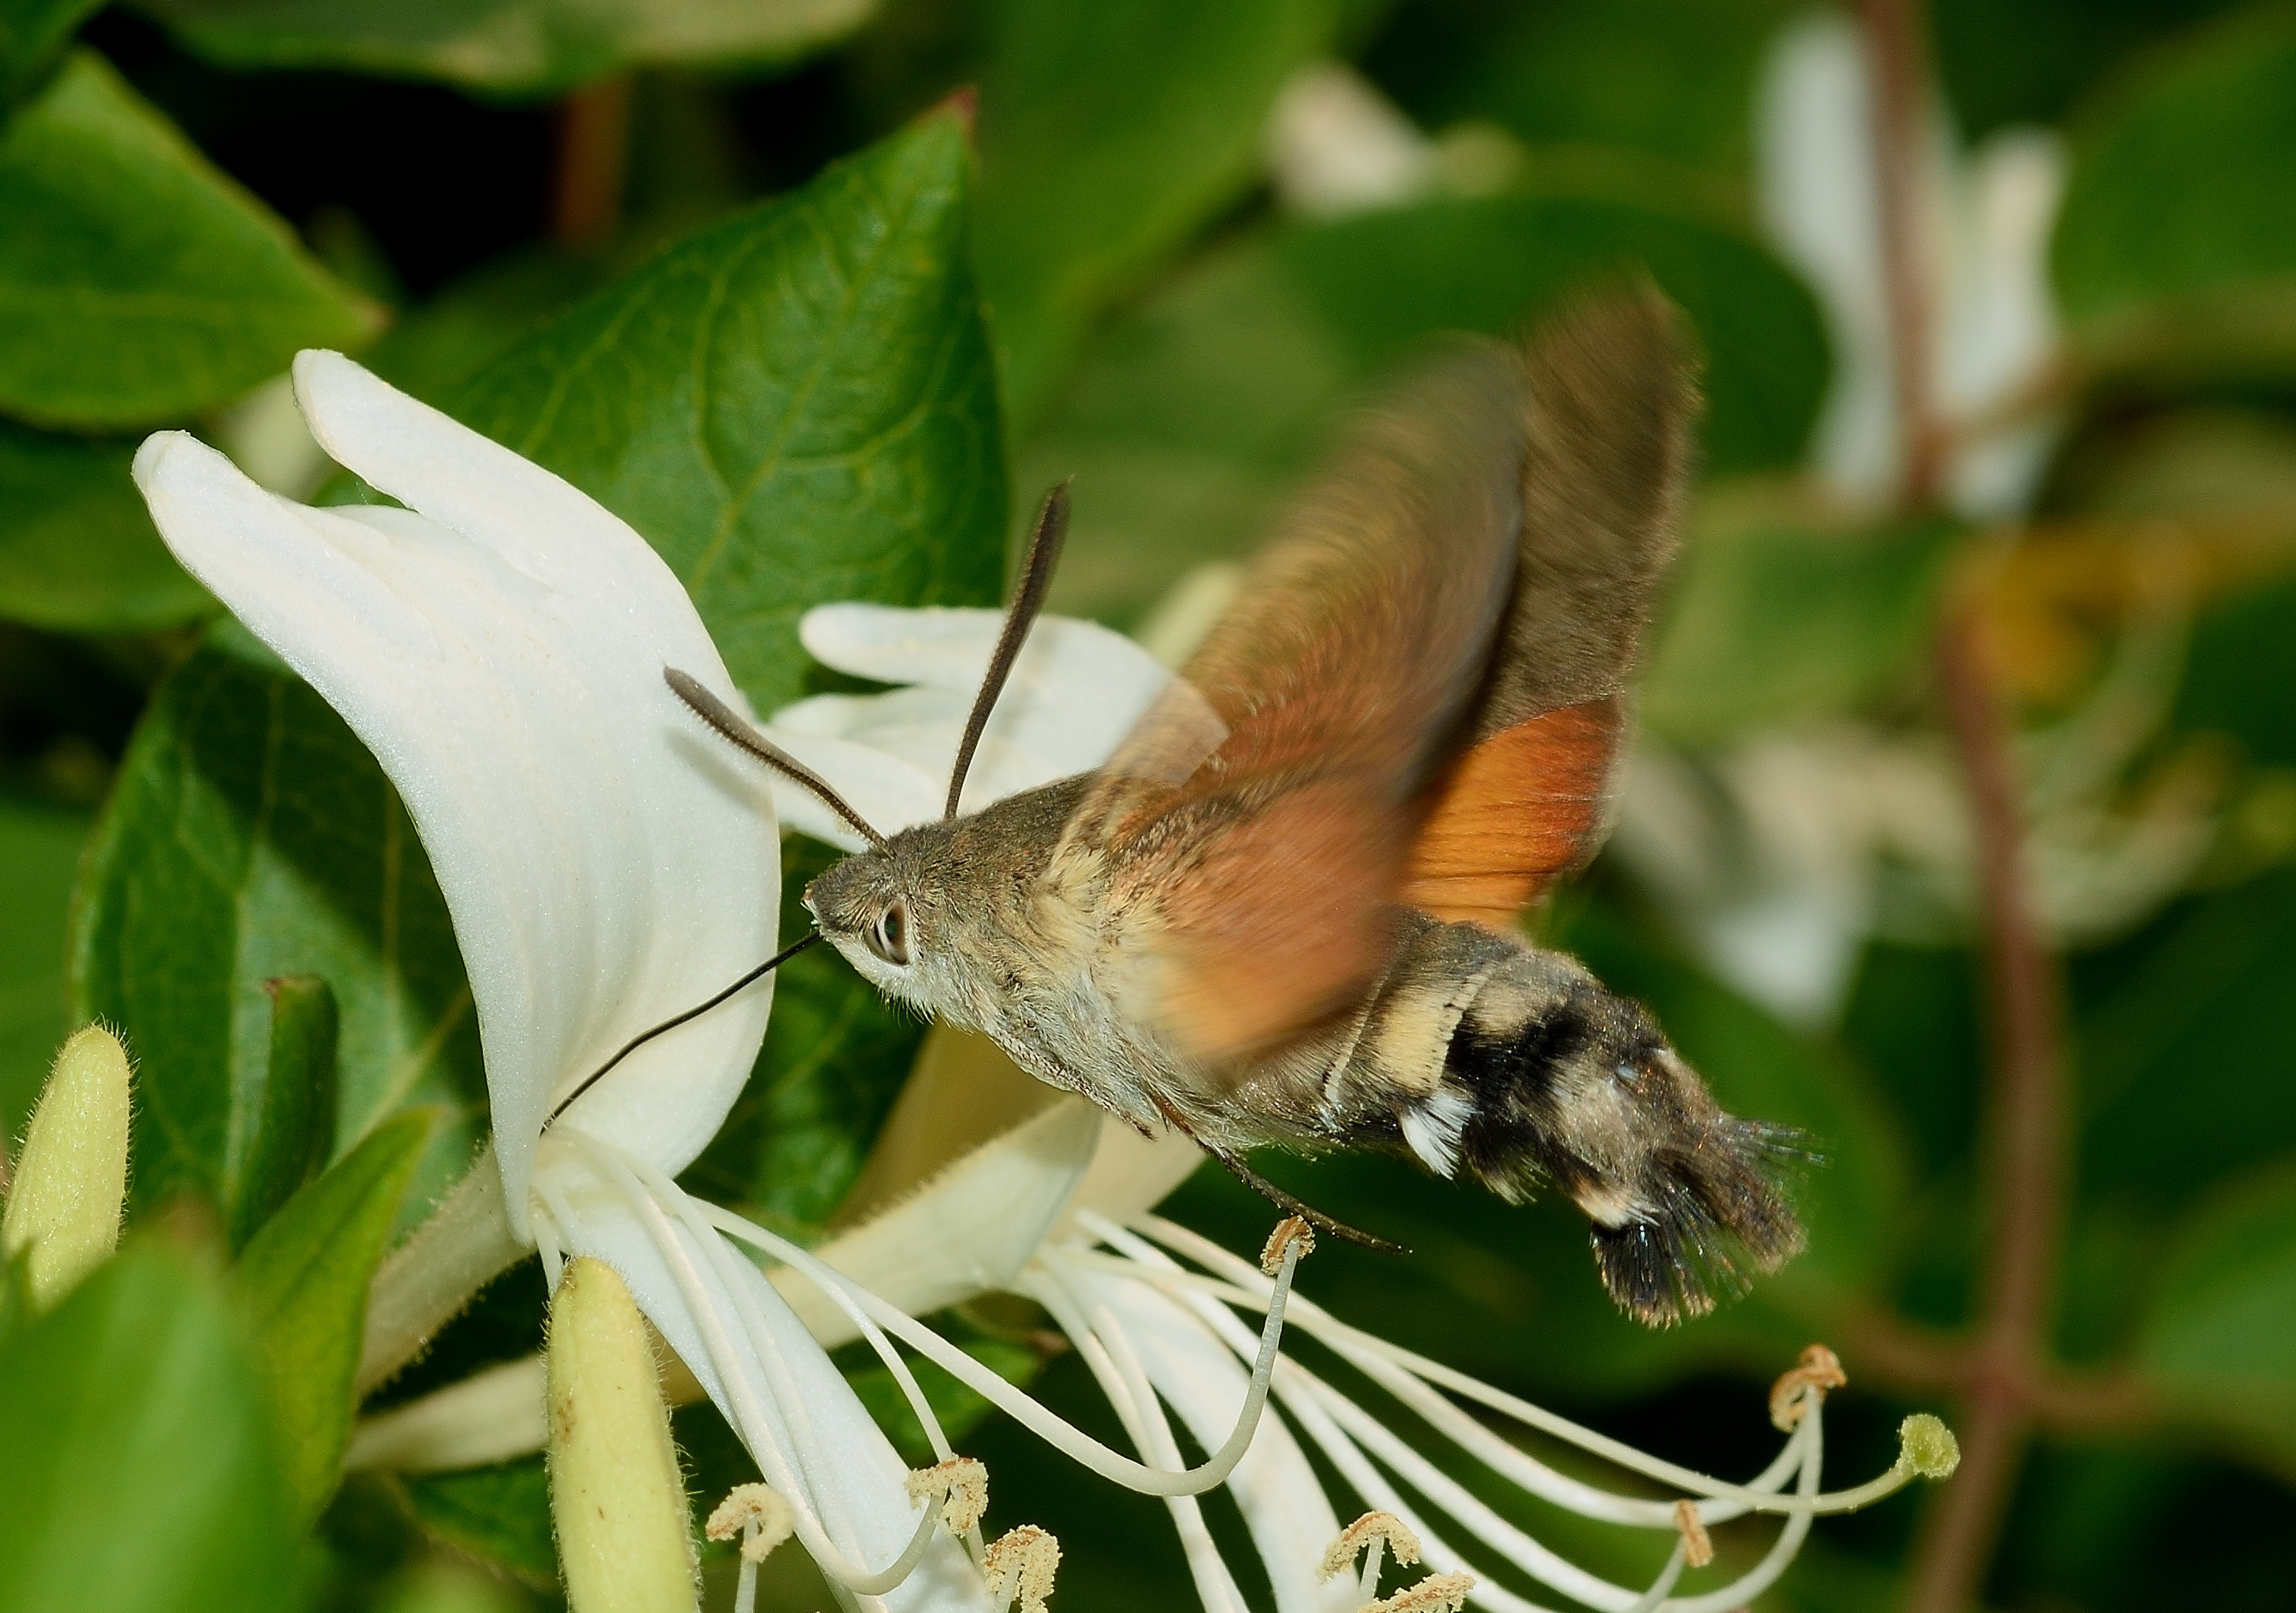
nature, branch, bird, flower, wildlife, insect, hummingbird, moth, butterfly, fauna, the, bee, sphinx, macro photography, pollinator, hummingbird hawk moth, perching bird